János Lázár

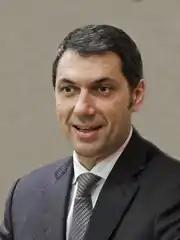
Lázár in 2010

János Lázár (born 19 February 1975) is a Hungarian politician and Member of Parliament. He was former leader of the Fidesz parliamentary group (2010–2012) and State Secretary, then Minister of Prime Minister's Office (2012–2018) in the cabinets of Viktor Orbán. In this capacity, he was regarded as "de facto" the second most powerful member of the cabinet, but lost political influence by 2018. He also served as Mayor of Hódmezővásárhely from 2002 to 2012.